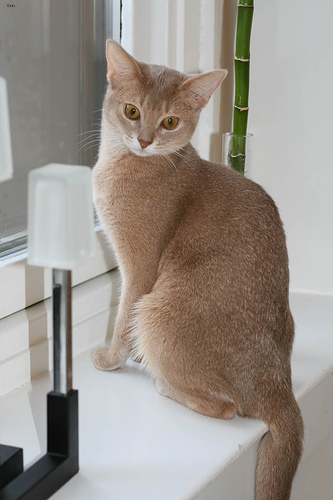
Breed: abyssinian